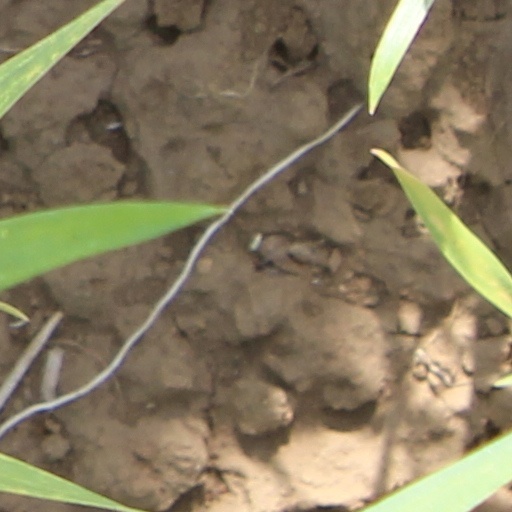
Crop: wheat